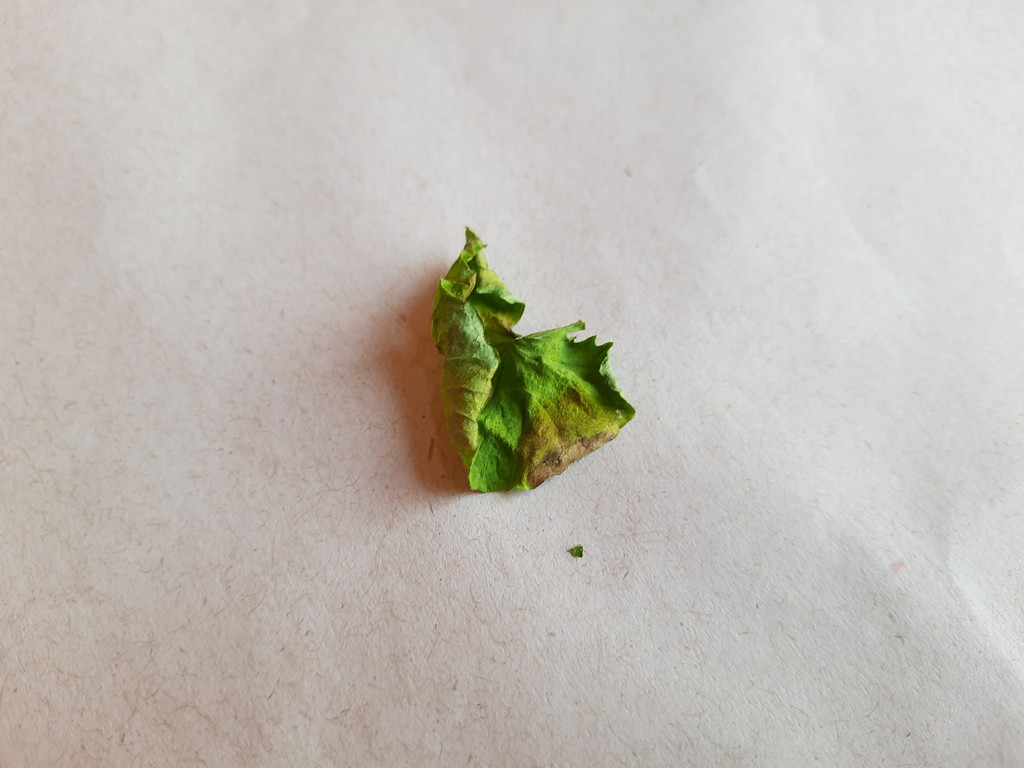
Label: Dried